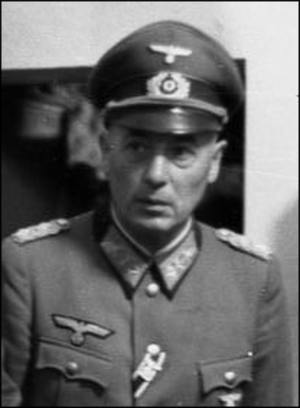
Friedrich Dollmann est un militaire allemand qui a servi dans la Deutsches Heer, la Reichswehr, puis la Wehrmacht.